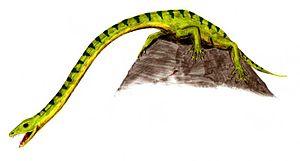
Tanystropheus est un genre éteint de reptiles carnivores quadrupèdes d'environ six mètres de long, appartenant à l’ordre des Prolacertiformes. Il a vécu au cours du Trias ; ses restes fossiles sont connus en Europe, en Israël et en Chine.